Bi Ribeiro

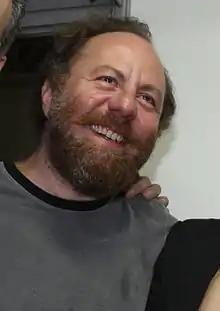
Bi Ribeiro at Garanhuns' Winter Festival.

Felipe de Nóbrega Ribeiro, better known as Bi Ribeiro (March 30, 1961 in Rio de Janeiro) is a bass player.